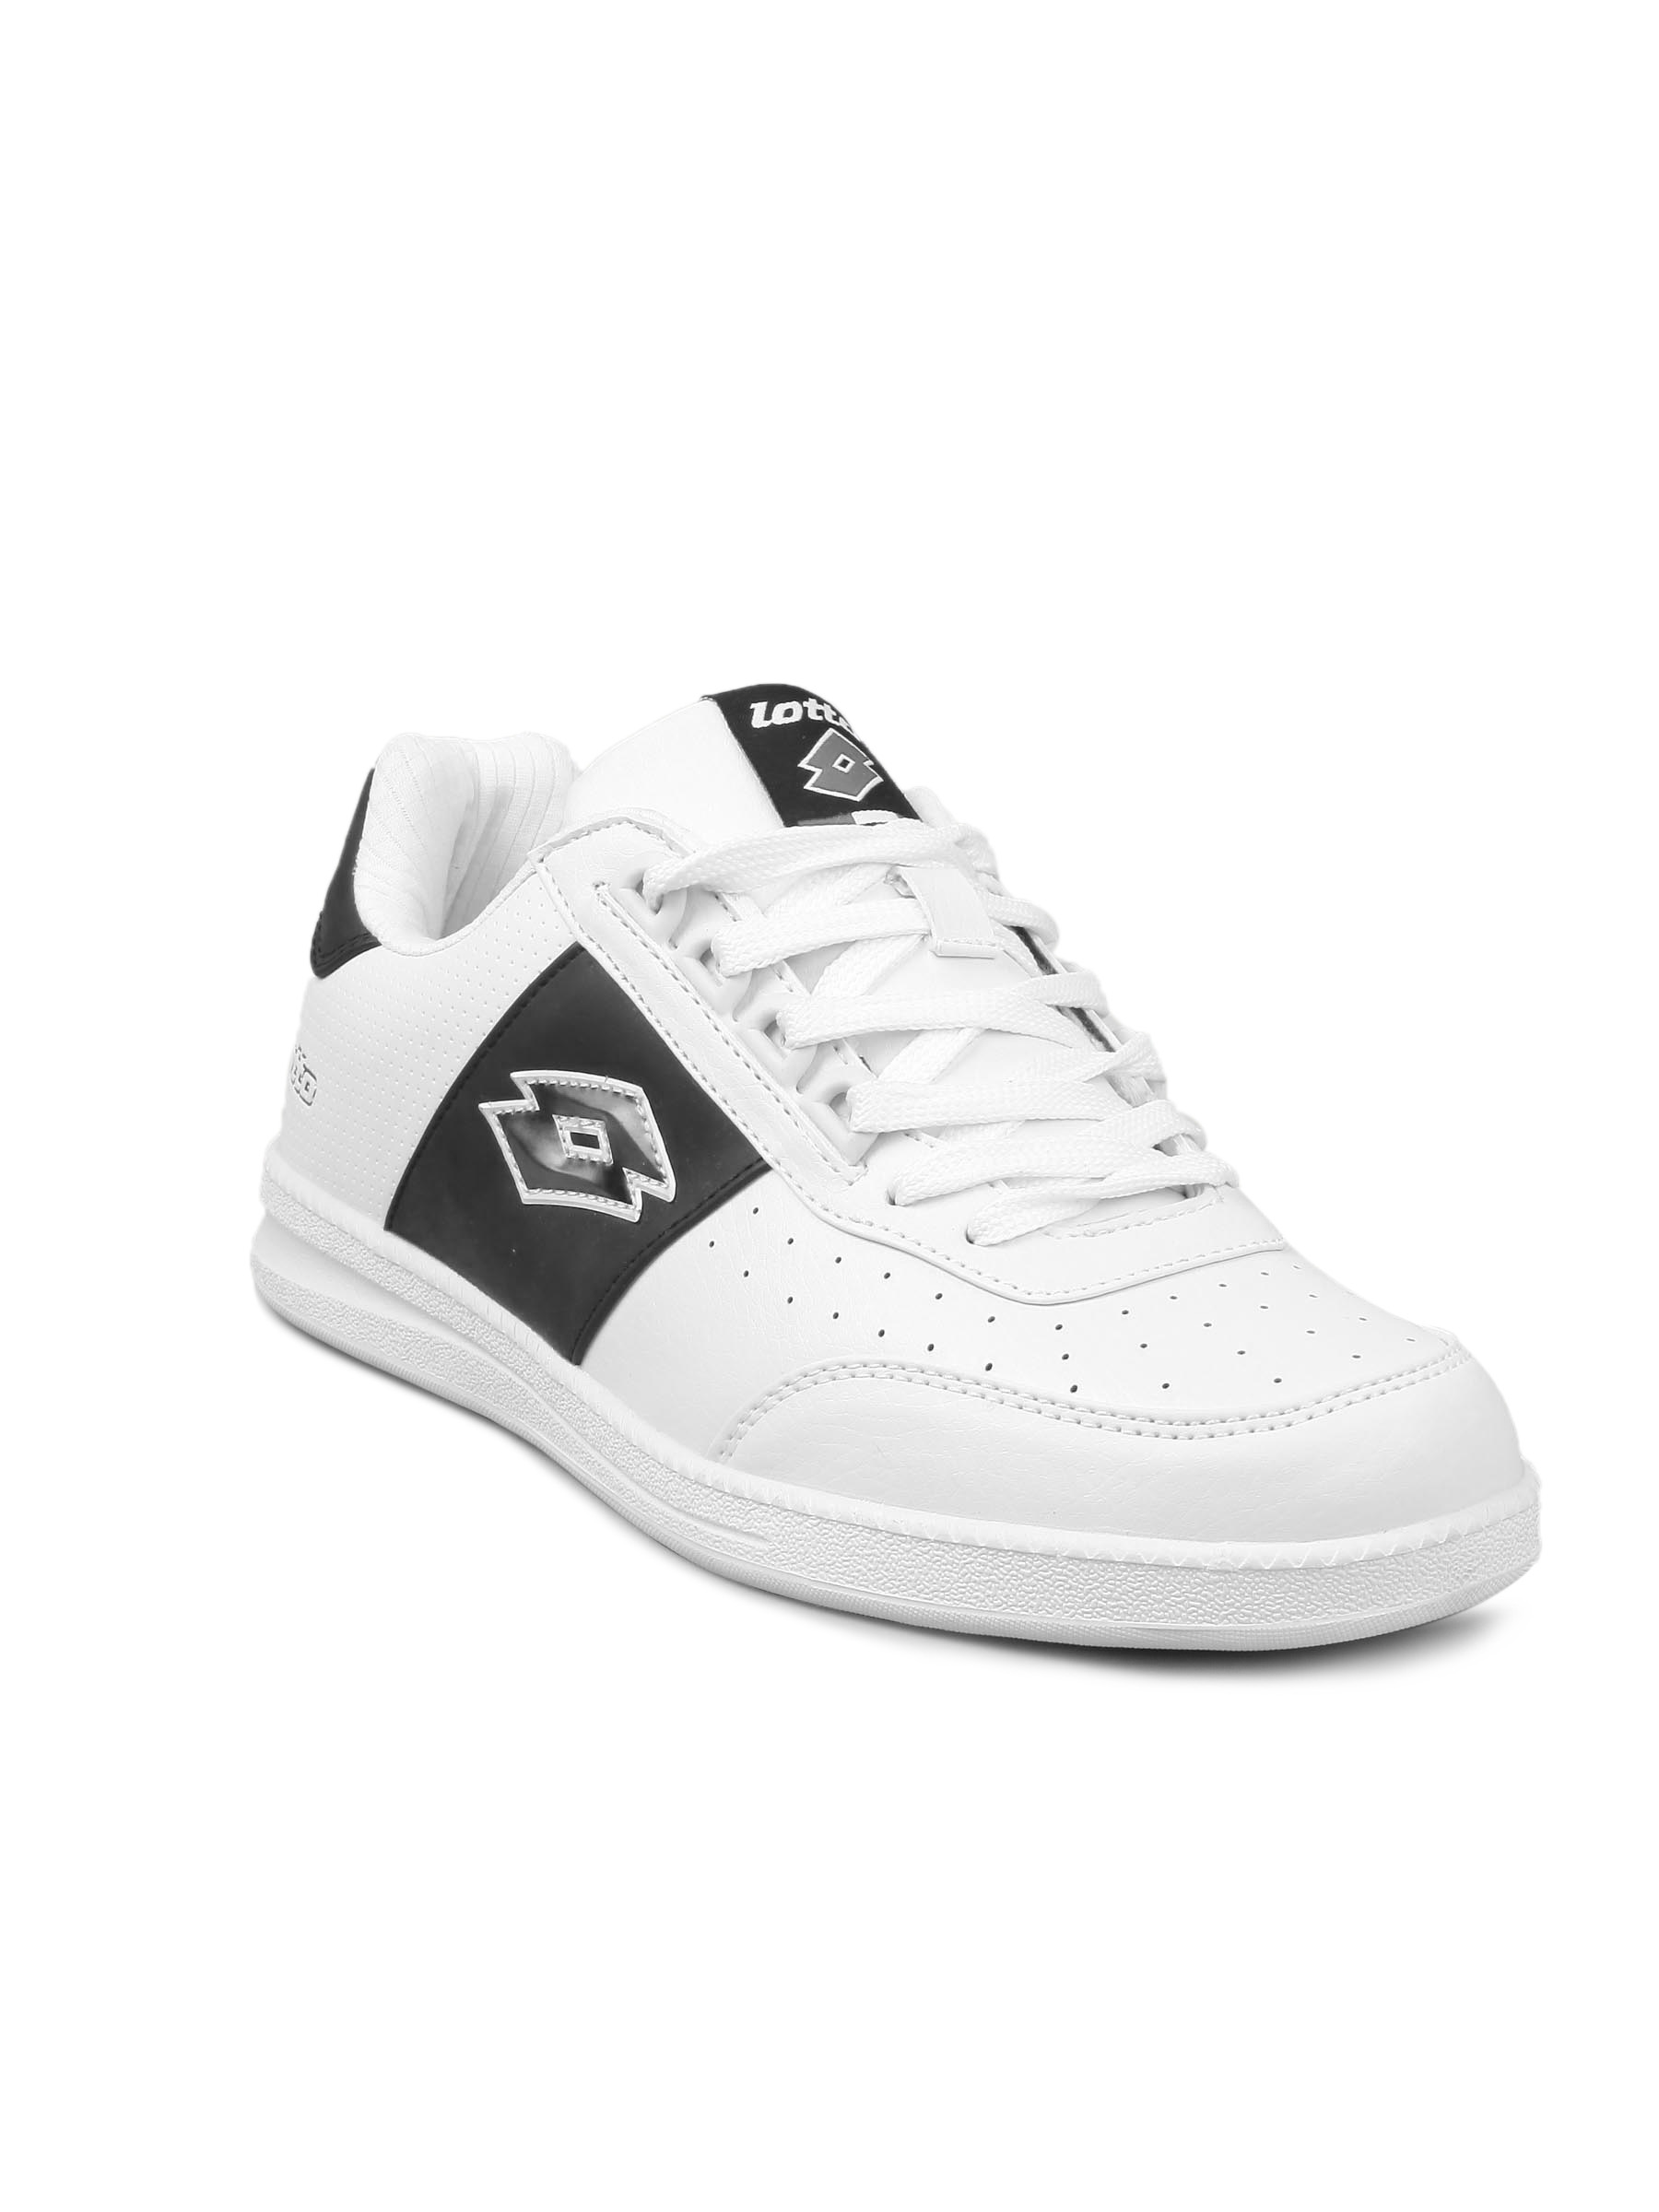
Lotto Men's Classe White Navy Shoe
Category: Footwear / Shoes / Sports Shoes
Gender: Men
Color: White
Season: Summer 2011
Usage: Sports